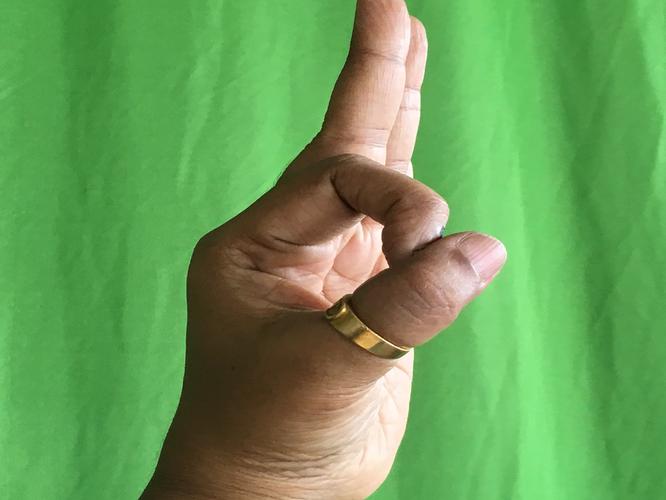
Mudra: Aralam
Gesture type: single_hand